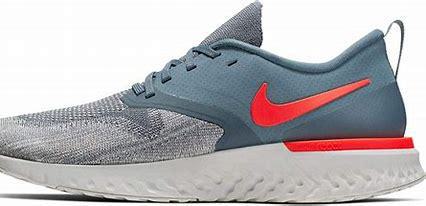
Brand: Nike
Model: Odyssey React Flyknit 2